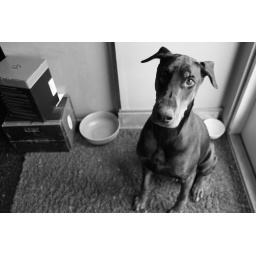
She's finally back home! Have another one of her running around the house as well now!